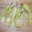
Label: sweet_pepper